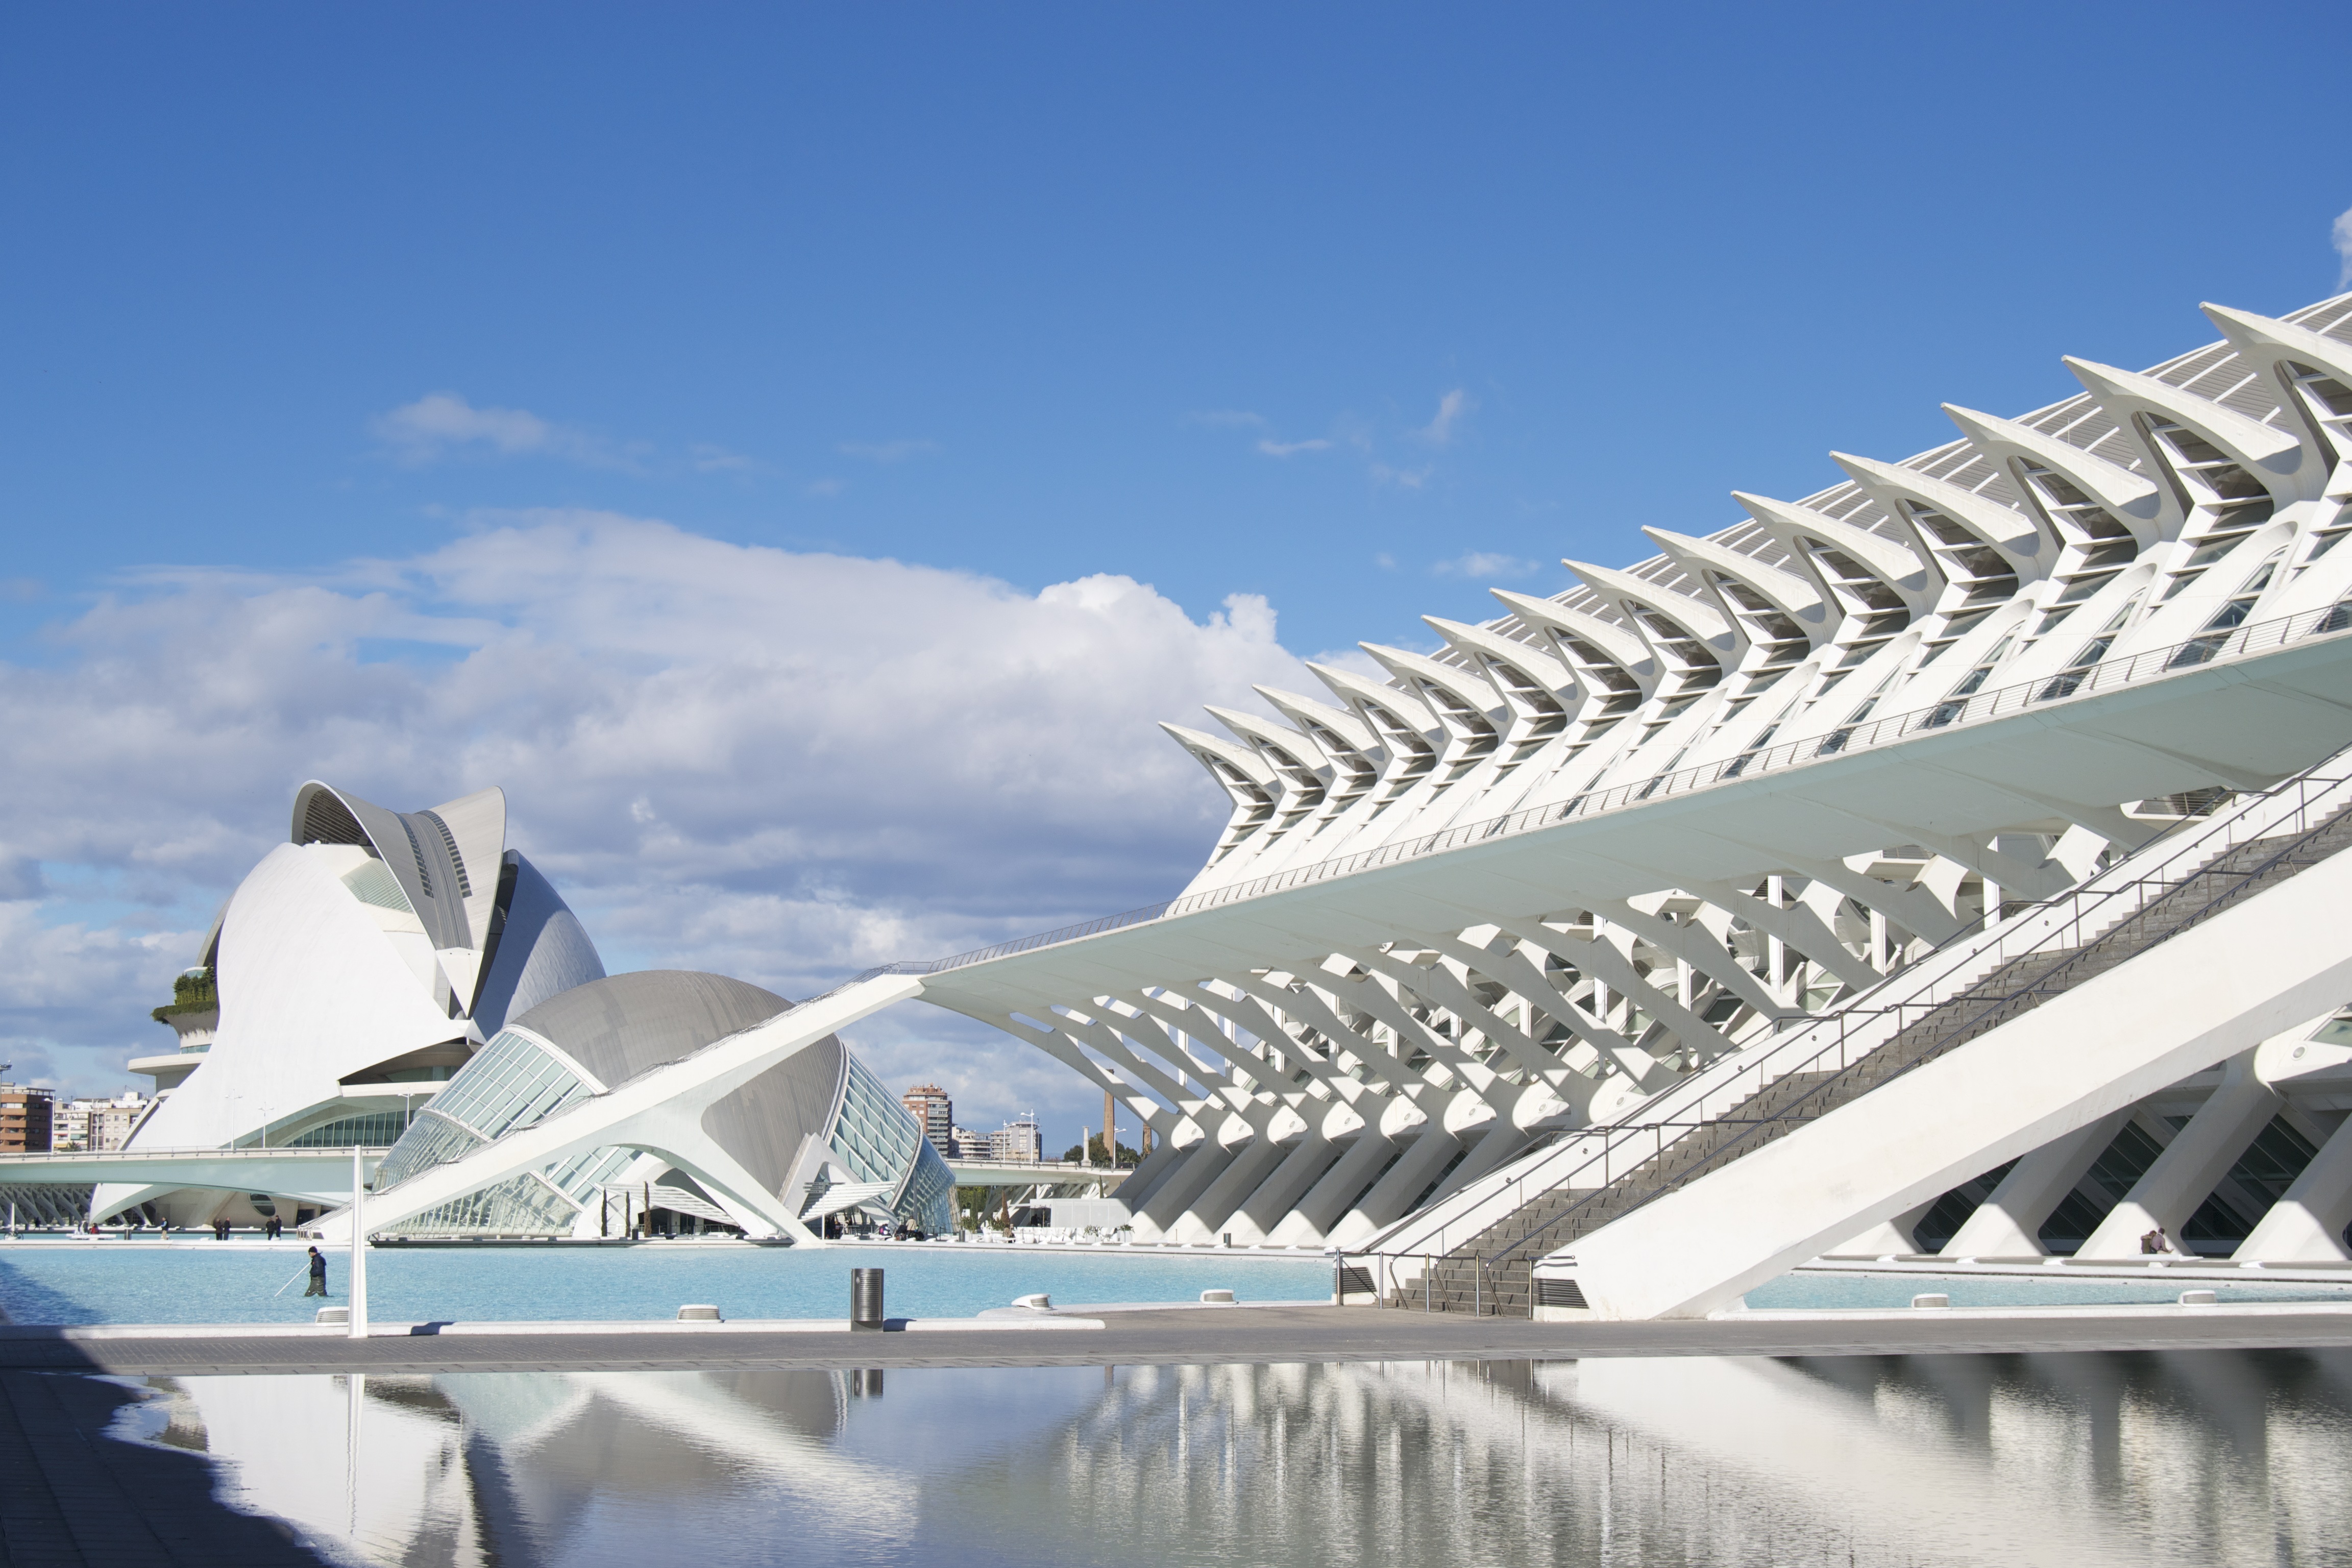
structure, travel, marina, stadium, modern architecture, spain, valencia, city of arts and sciences, sport venue